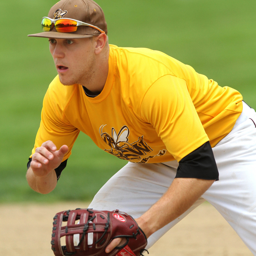
baseball warms up for the playoffs